Gunter Demnig

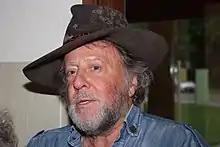
Gunter Demnig

Gunter Demnig (born 27 October 1947) is a German artist. He is best known for his "Stolperstein" ("stumbling block") memorials to the victims of Nazi persecution, including Jews, homosexuals, Romani and the disabled. The project places engraved brass stones in front of a former residence for a Holocaust victim who was deported and murdered by Nazi Germany. The memorial effort began in Germany and has since spread, with more than 100,000 stones placed across 26 countries in Europe.